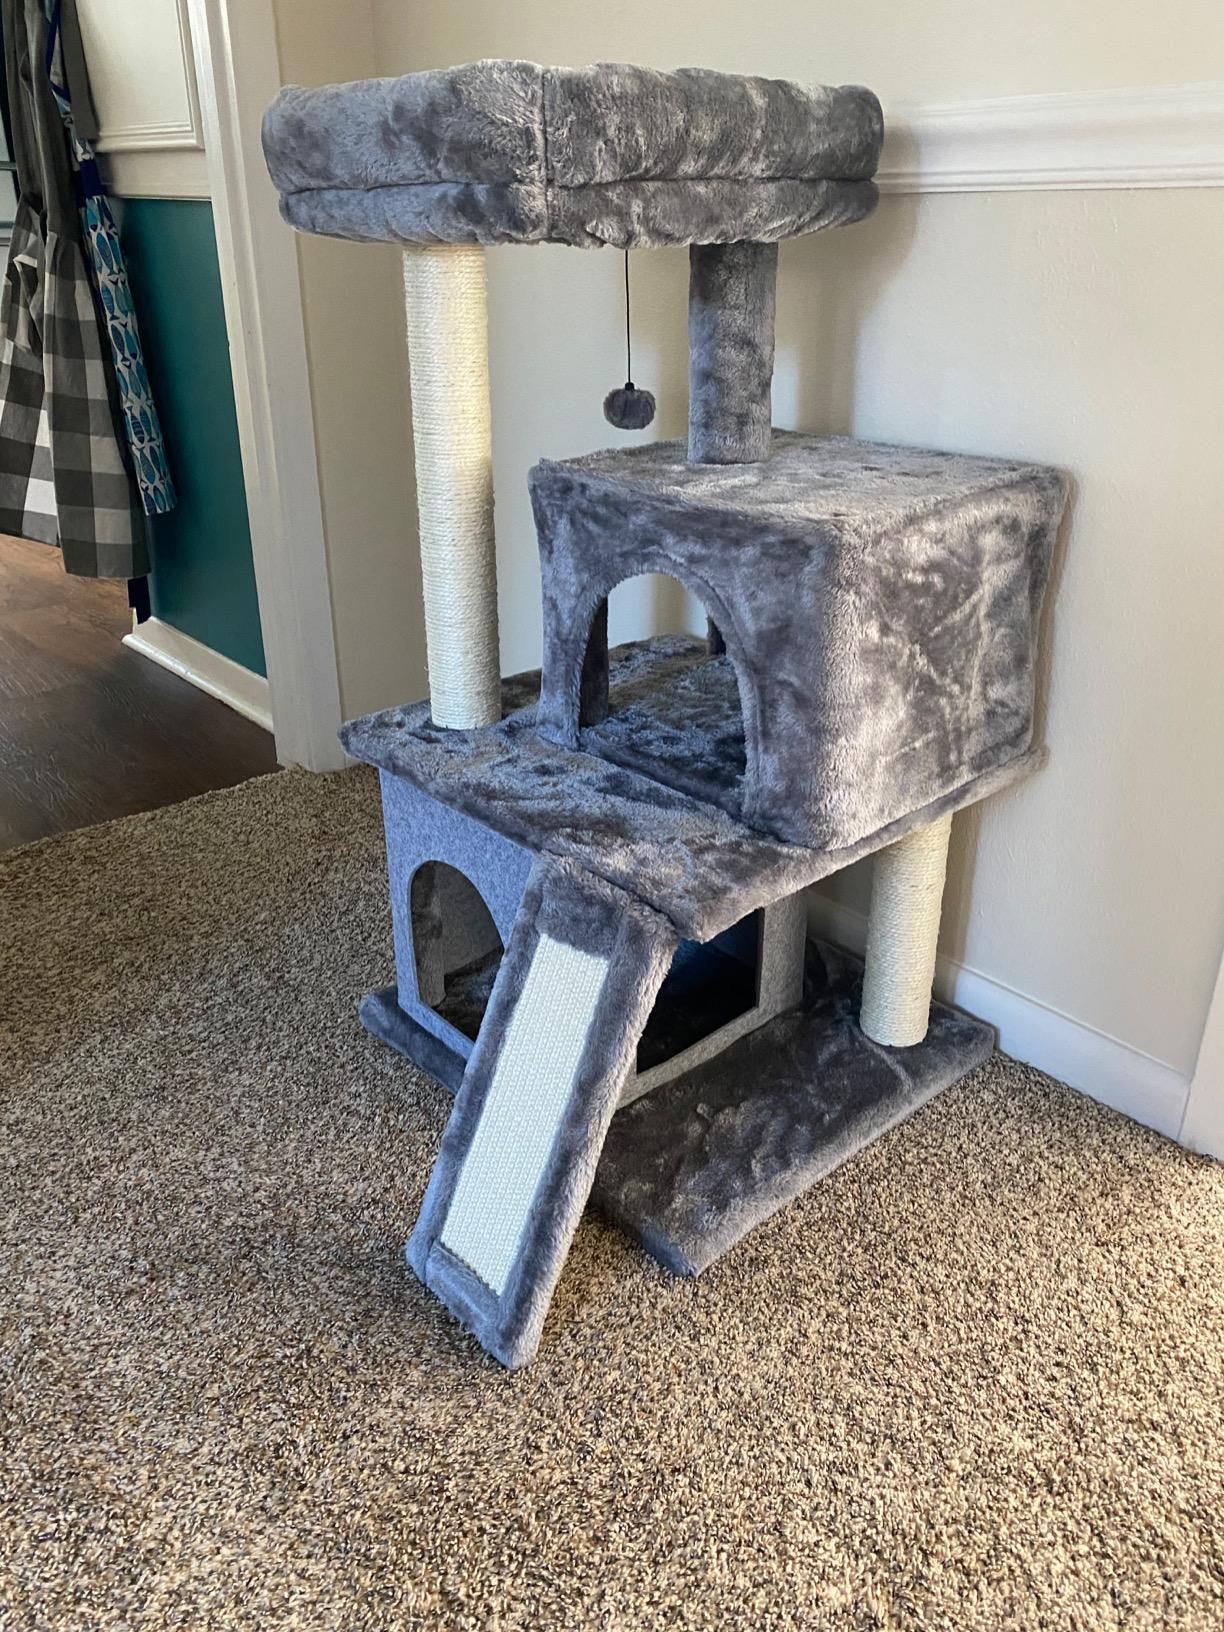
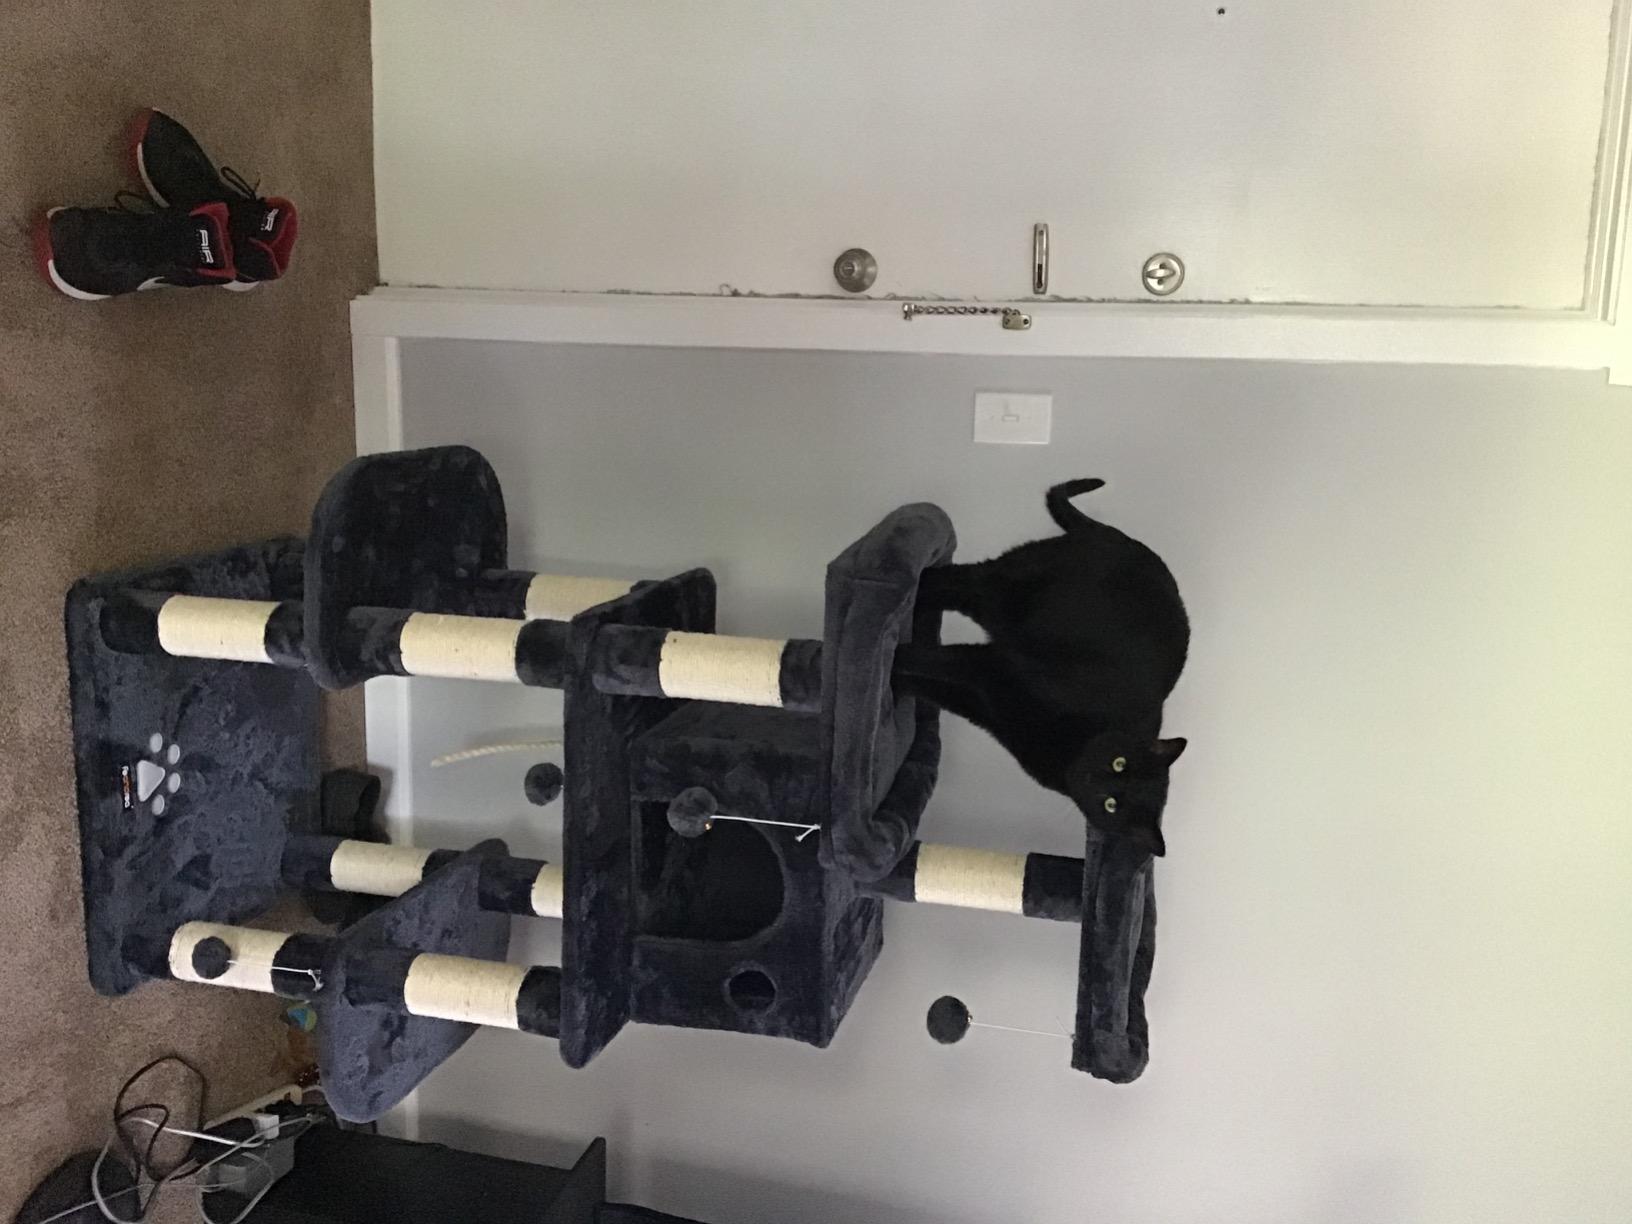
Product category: items_cat tree
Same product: no